Grand Mound, Iowa

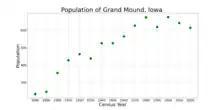
The population of Grand Mound, Iowa from US census data

As of the census of 2020, there were 615 people, 251 households, and 182 families residing in the city. The population density was 328.6 inhabitants per square mile (126.9/km). There were 257 housing units at an average density of 137.3 per square mile (53.0/km). The racial makeup of the city was 94.6% White, 0.5% Black or African American, 0.0% Native American, 0.2% Asian, 0.0% Pacific Islander, 0.7% from other races and 4.1% from two or more races. Hispanic or Latino persons of any race comprised 2.4% of the population.